Louis Friant

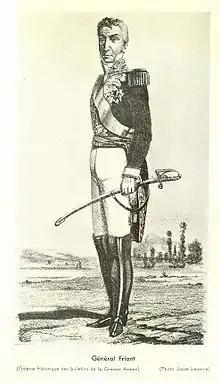
General Louis Friant

Friant commanded the 2nd Brigade (61e and 88e Ligne) of General Desaix's division in Egypt, taking part in the Battle of the Pyramids (21 July 1798), and in Desaix's brilliant campaign in Upper Egypt. He was provisionally promoted to Général de Division on 4 September 1799, and succeeded Desaix as commander in Upper Egypt after Desaix departed to play his decisive but fatal part in the Marengo campaign. Friant took a lead role in the suppression of the great revolt in Cairo in March–April 1800. Confirmed in the rank of Général de Division and named Governor of Alexandria in September 1800, he fought the British at the Second Battle of Aboukir (8 March 1801), and defended Alexandria through August 1801.